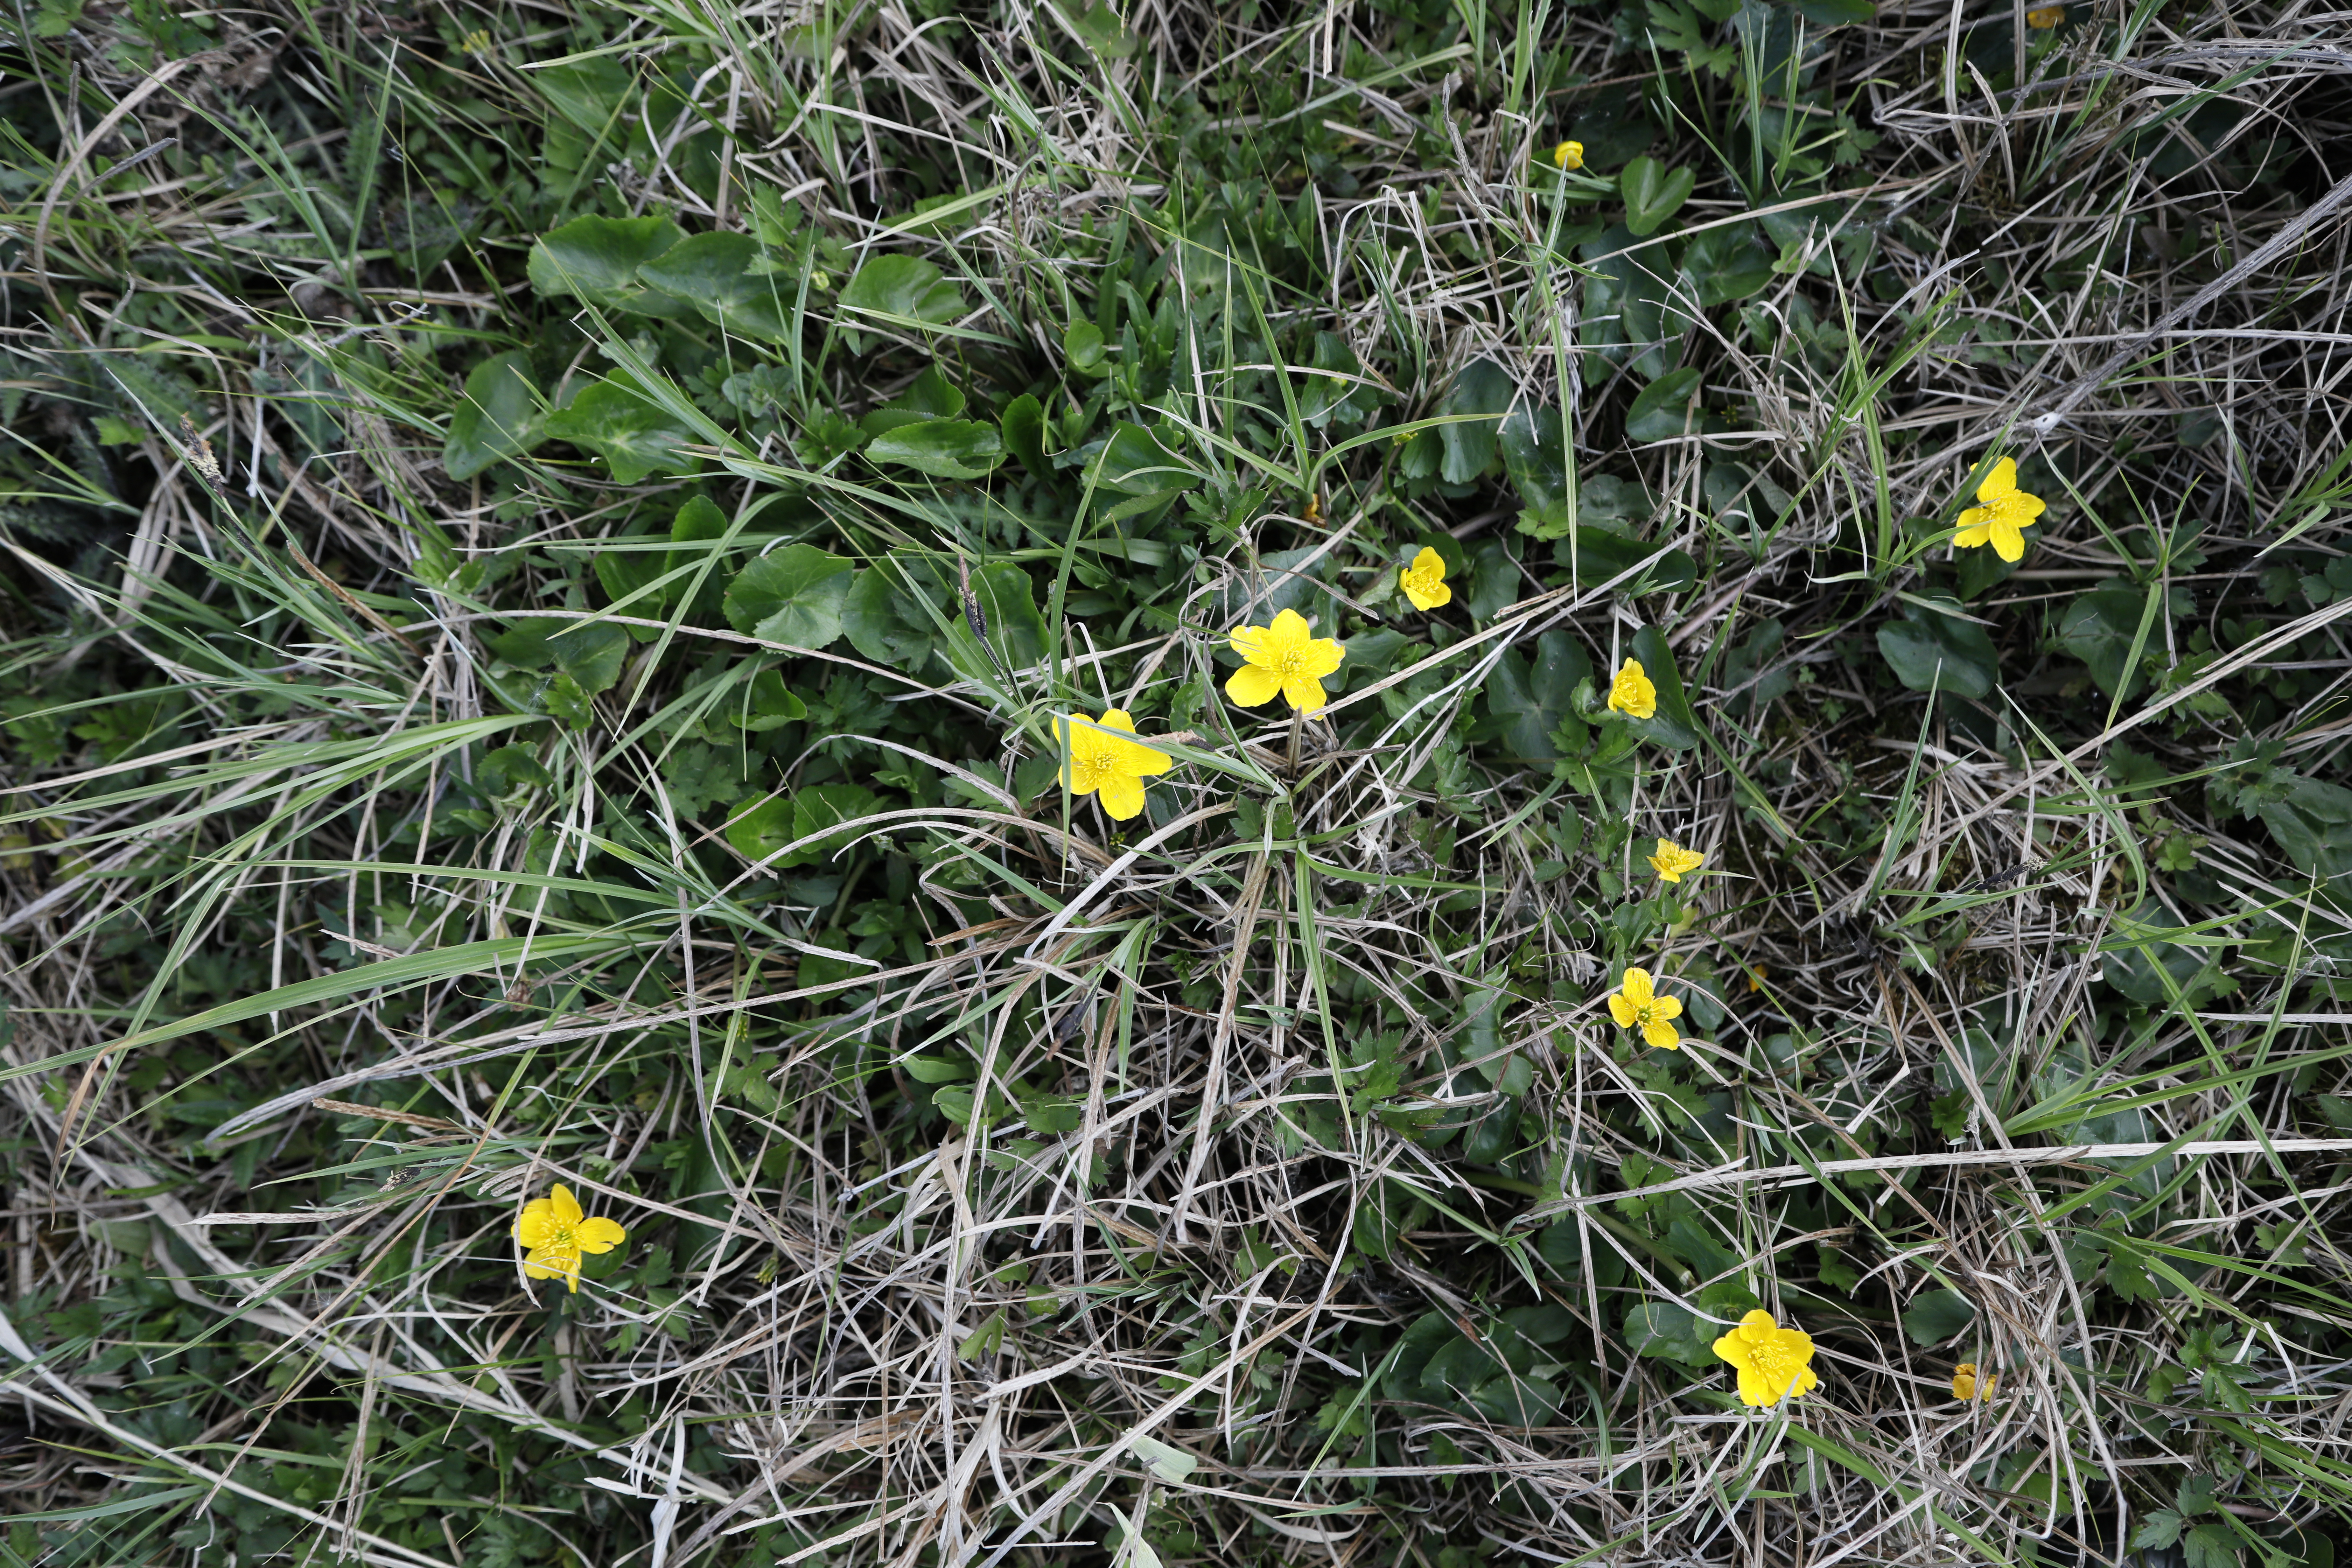
Plant species: Caltha palustris